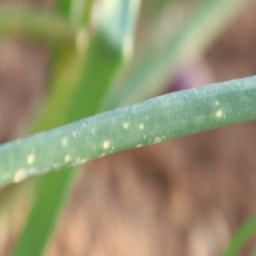
Label: Iris yellow virus